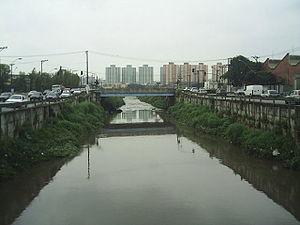
Le Tamanduateí est une rivière de l'État brésilien de São Paulo, longue de 35 km, qui prend sa source dans la Serra do Mar et se jette dans le rio Tietê. Son bassin couvre une superficie de 320 km².